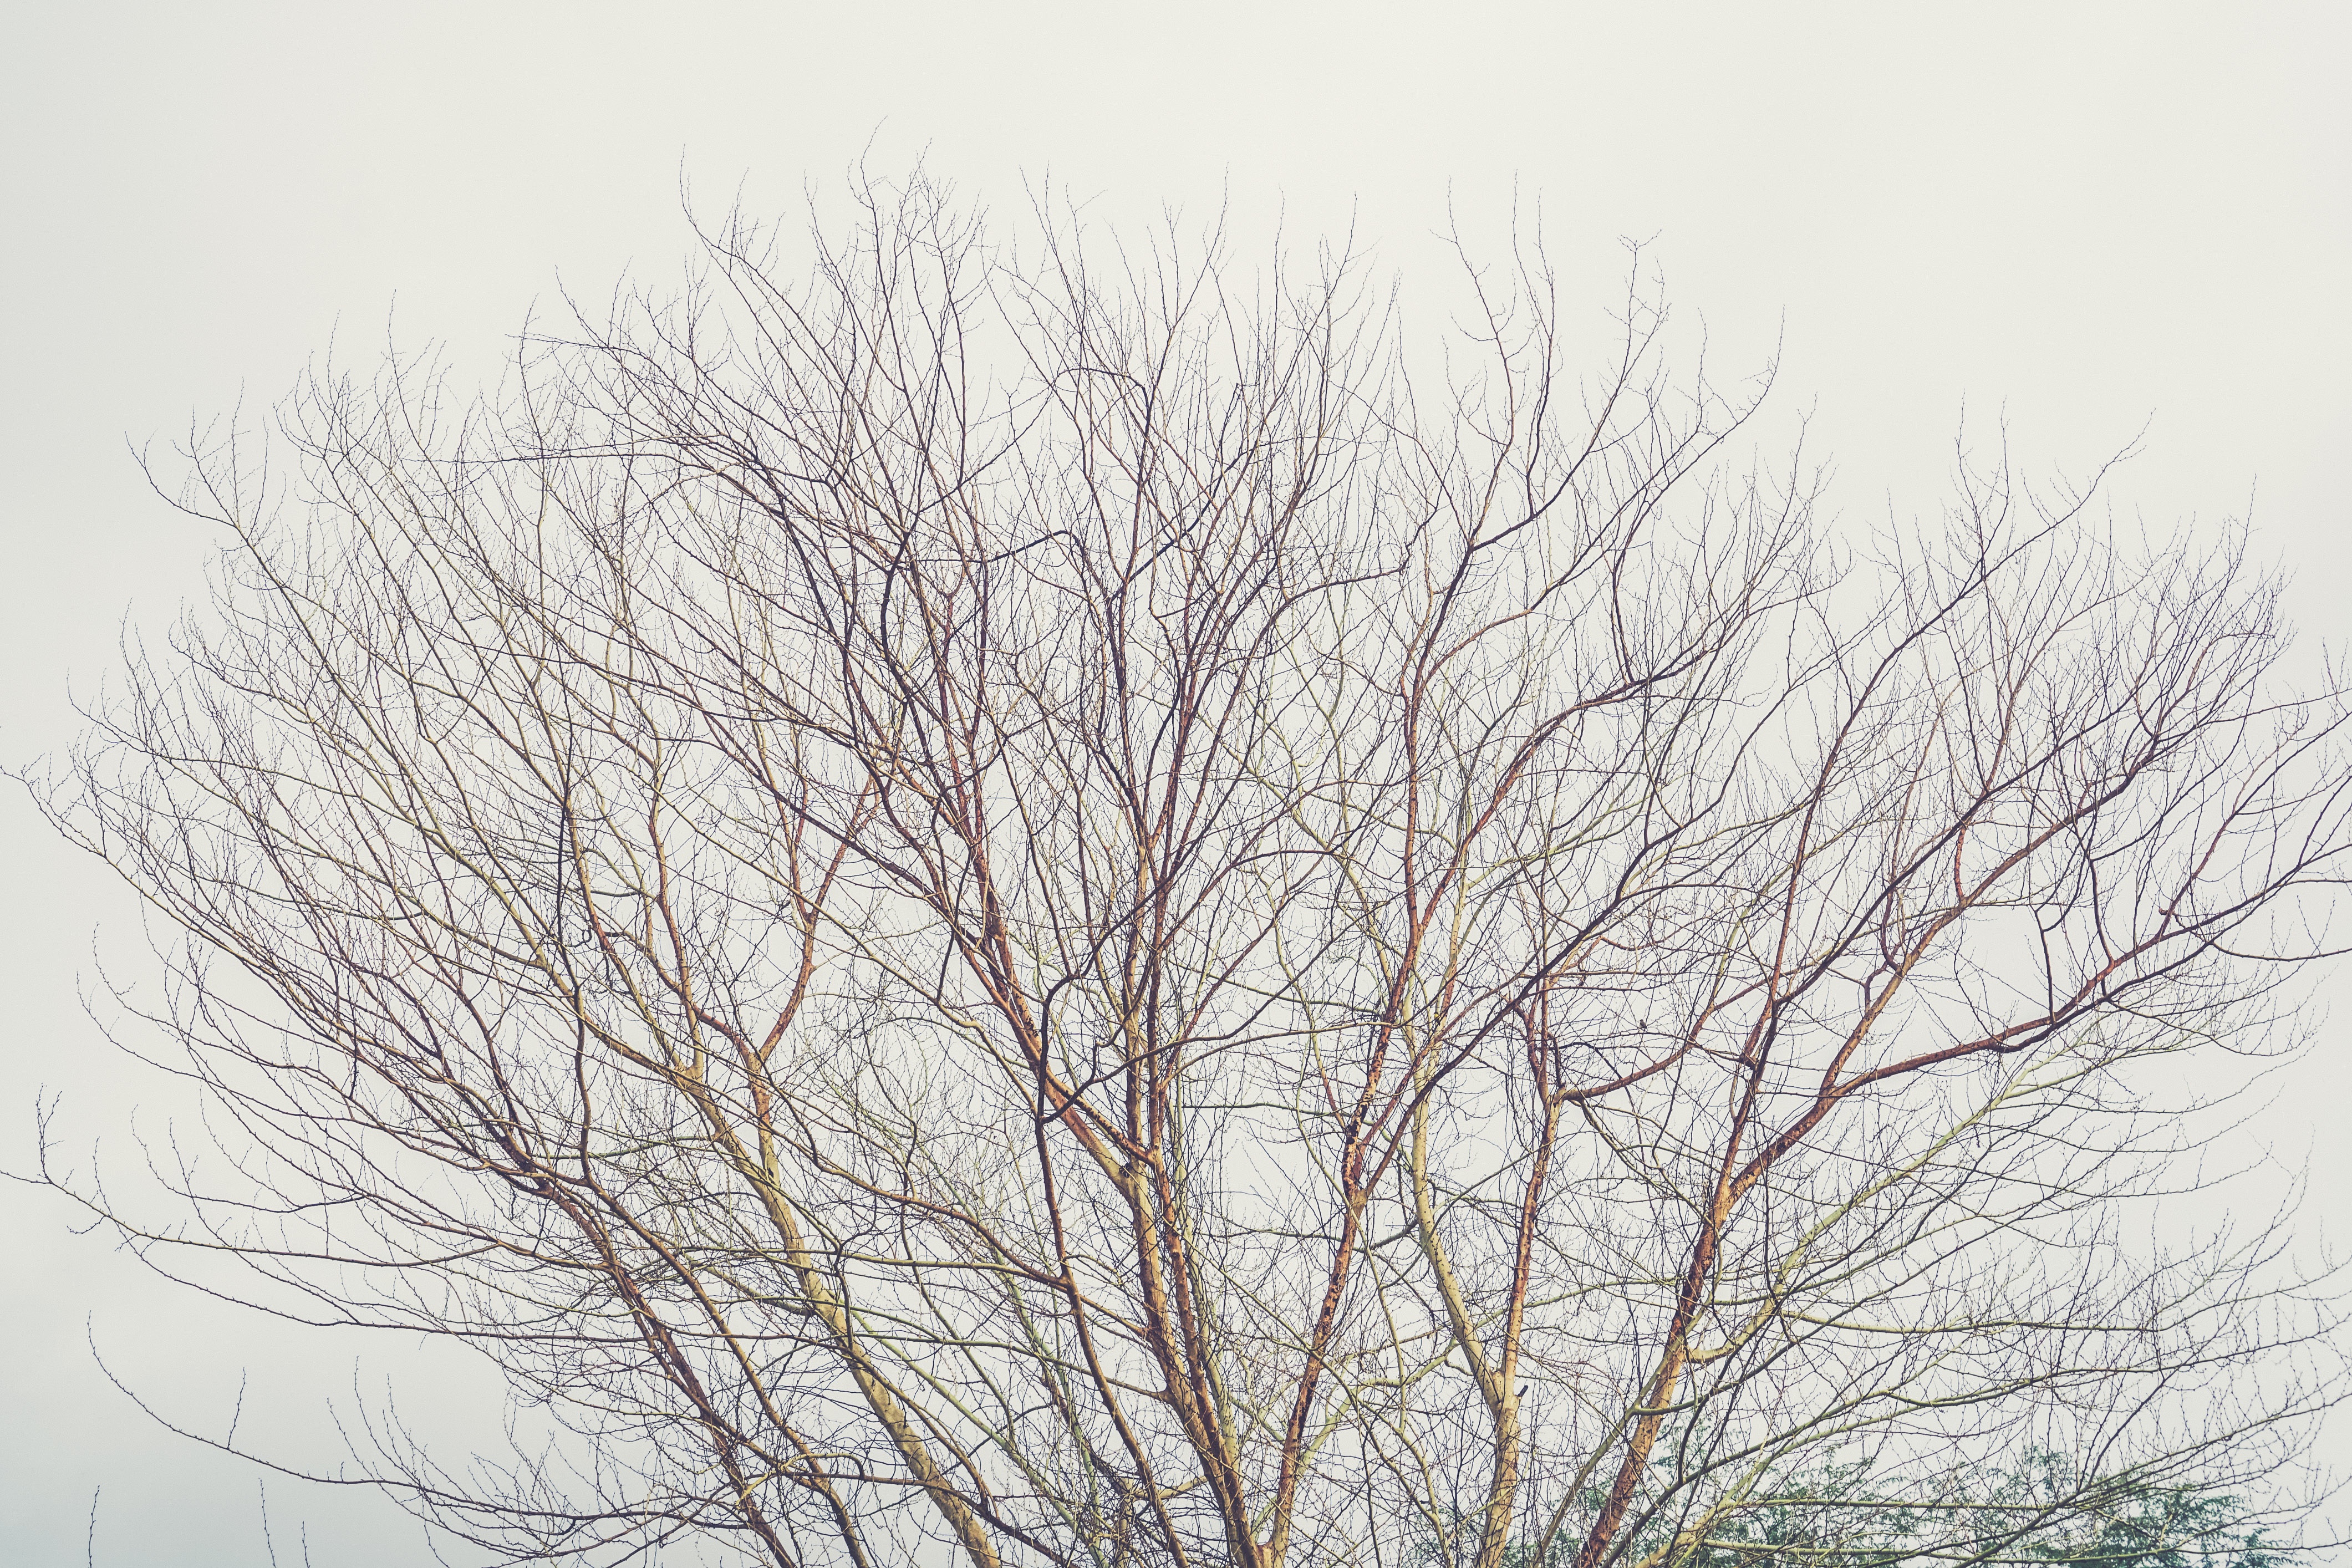
tree, branch, winter, plant, sky, fog, leaf, frost, season, twig, atmospheric phenomenon, woody plant